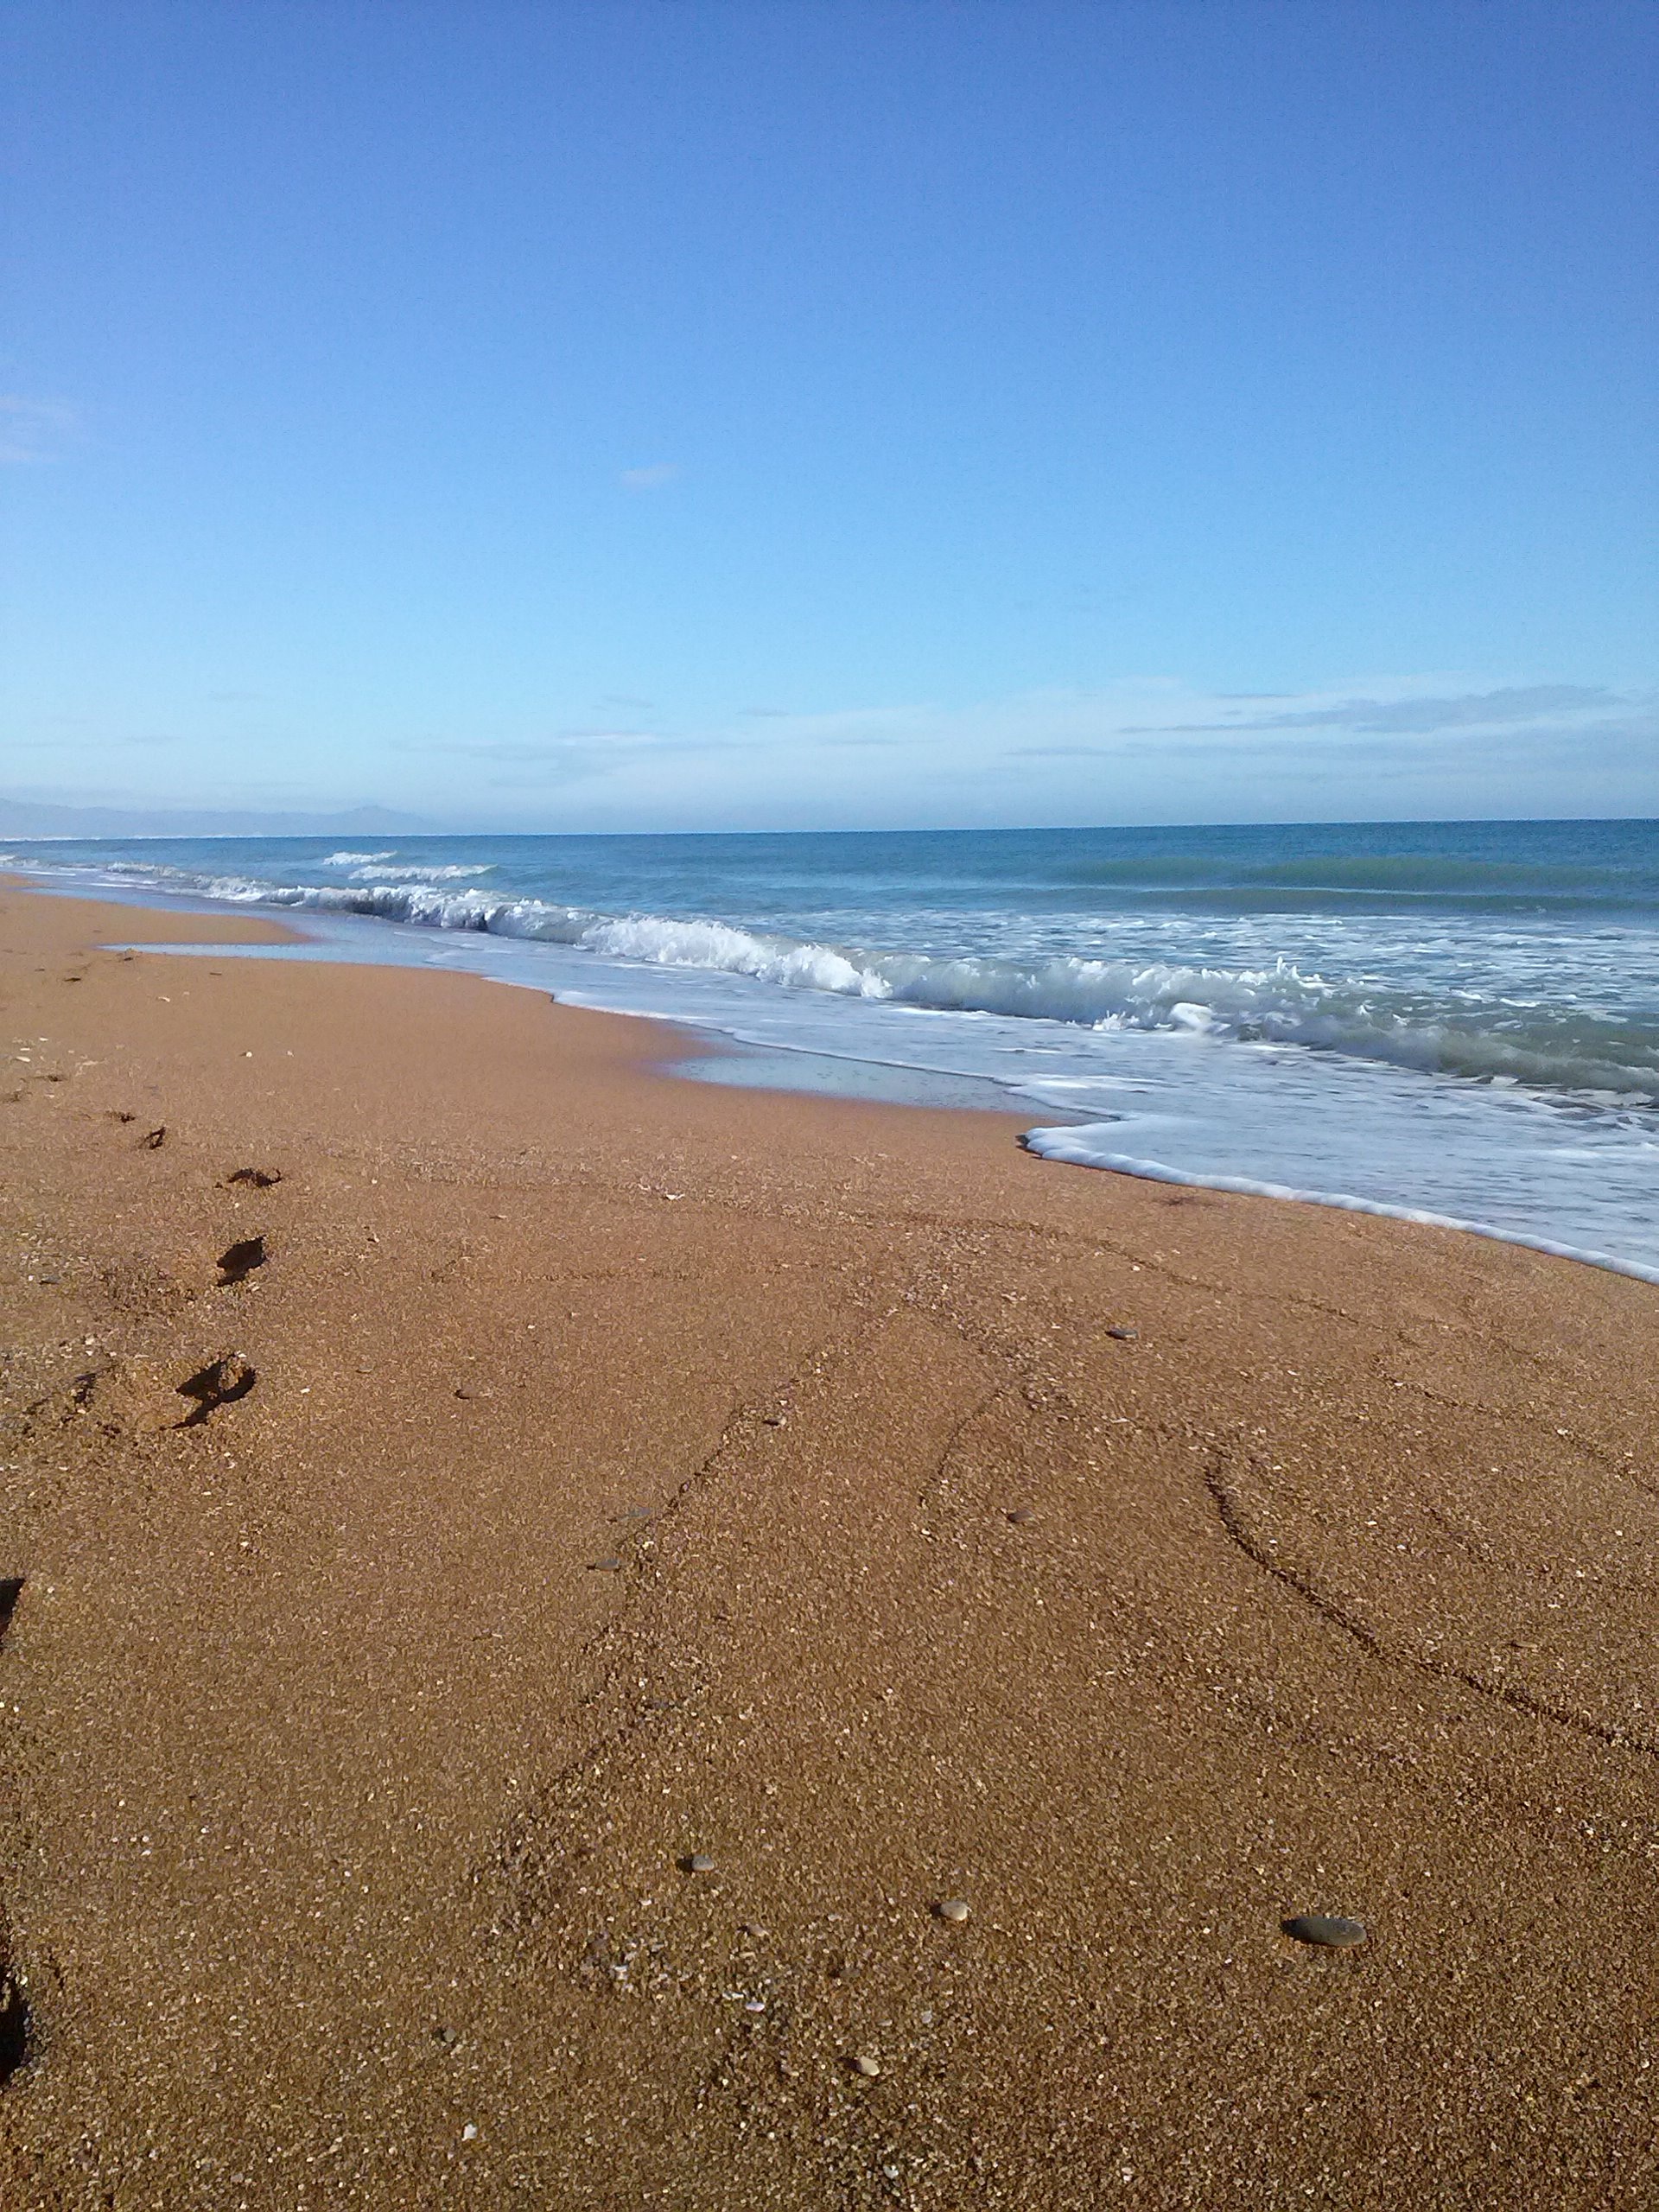
beach, landscape, sea, coast, sand, ocean, horizon, sky, shore, wave, mediterranean, bay, blue, material, body of water, is, habitat, cape, denia, wind wave